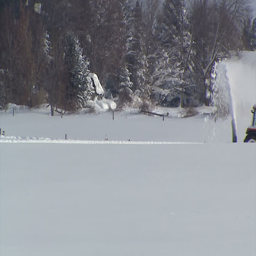
farm tractor cutting a path through deep snow after epic blizzard